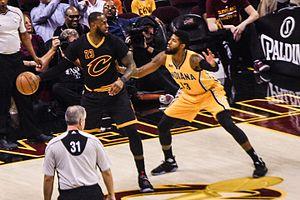
Paul George, né le 2 mai 1990 à Palmdale en Californie, est un joueur américain de basket-ball évoluant au poste d'ailier.